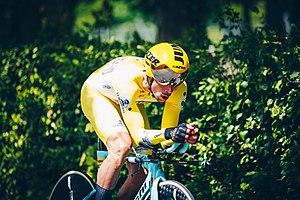
Le Tour de Romandie 2019 est la 73ᵉ édition de cette course cycliste sur route masculine. La compétition a lieu du 30 avril au 5 mai 2019 en Suisse, entre Neuchâtel et Genève. Le parcours consiste en un prologue et 5 étapes en ligne, sur une distance totale de 699,52 kilomètres.